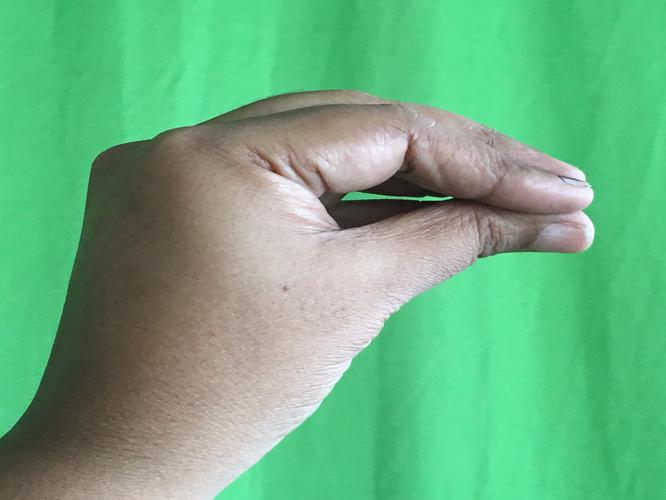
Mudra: Mukulam
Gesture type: single_hand